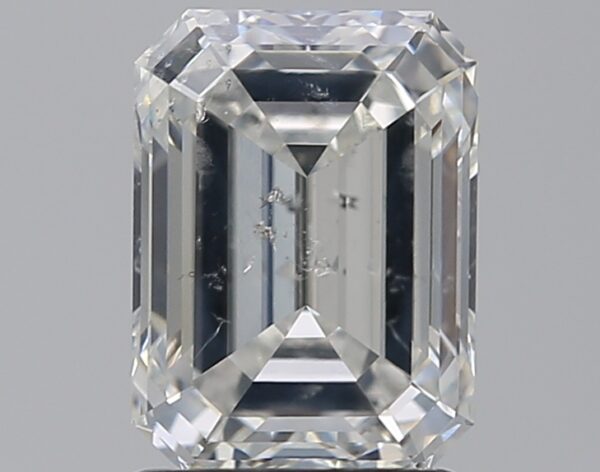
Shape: emerald
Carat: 1.7
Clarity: SI2
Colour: H
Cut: EX
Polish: EX
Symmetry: EX
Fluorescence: N
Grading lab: GIA
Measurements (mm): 7.74 x 5.71 x 3.91